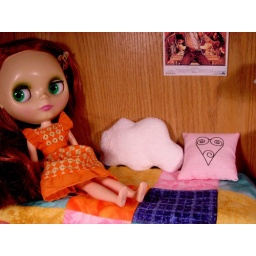
Lelaina, in an orange vintage sundress, in the bed I made for her.